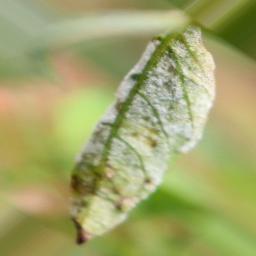
Label: powdery mildew